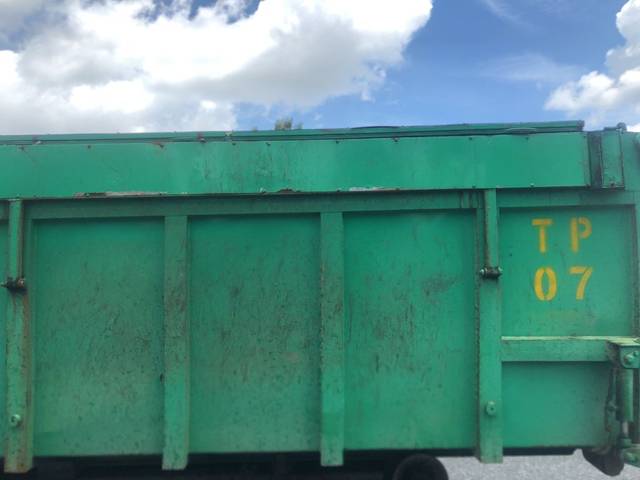
Region: China
Coordinates: 22.435, 114.005